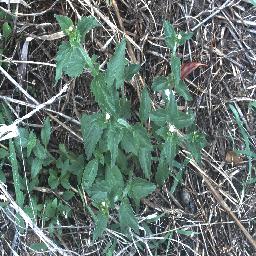
Label: siam_weed